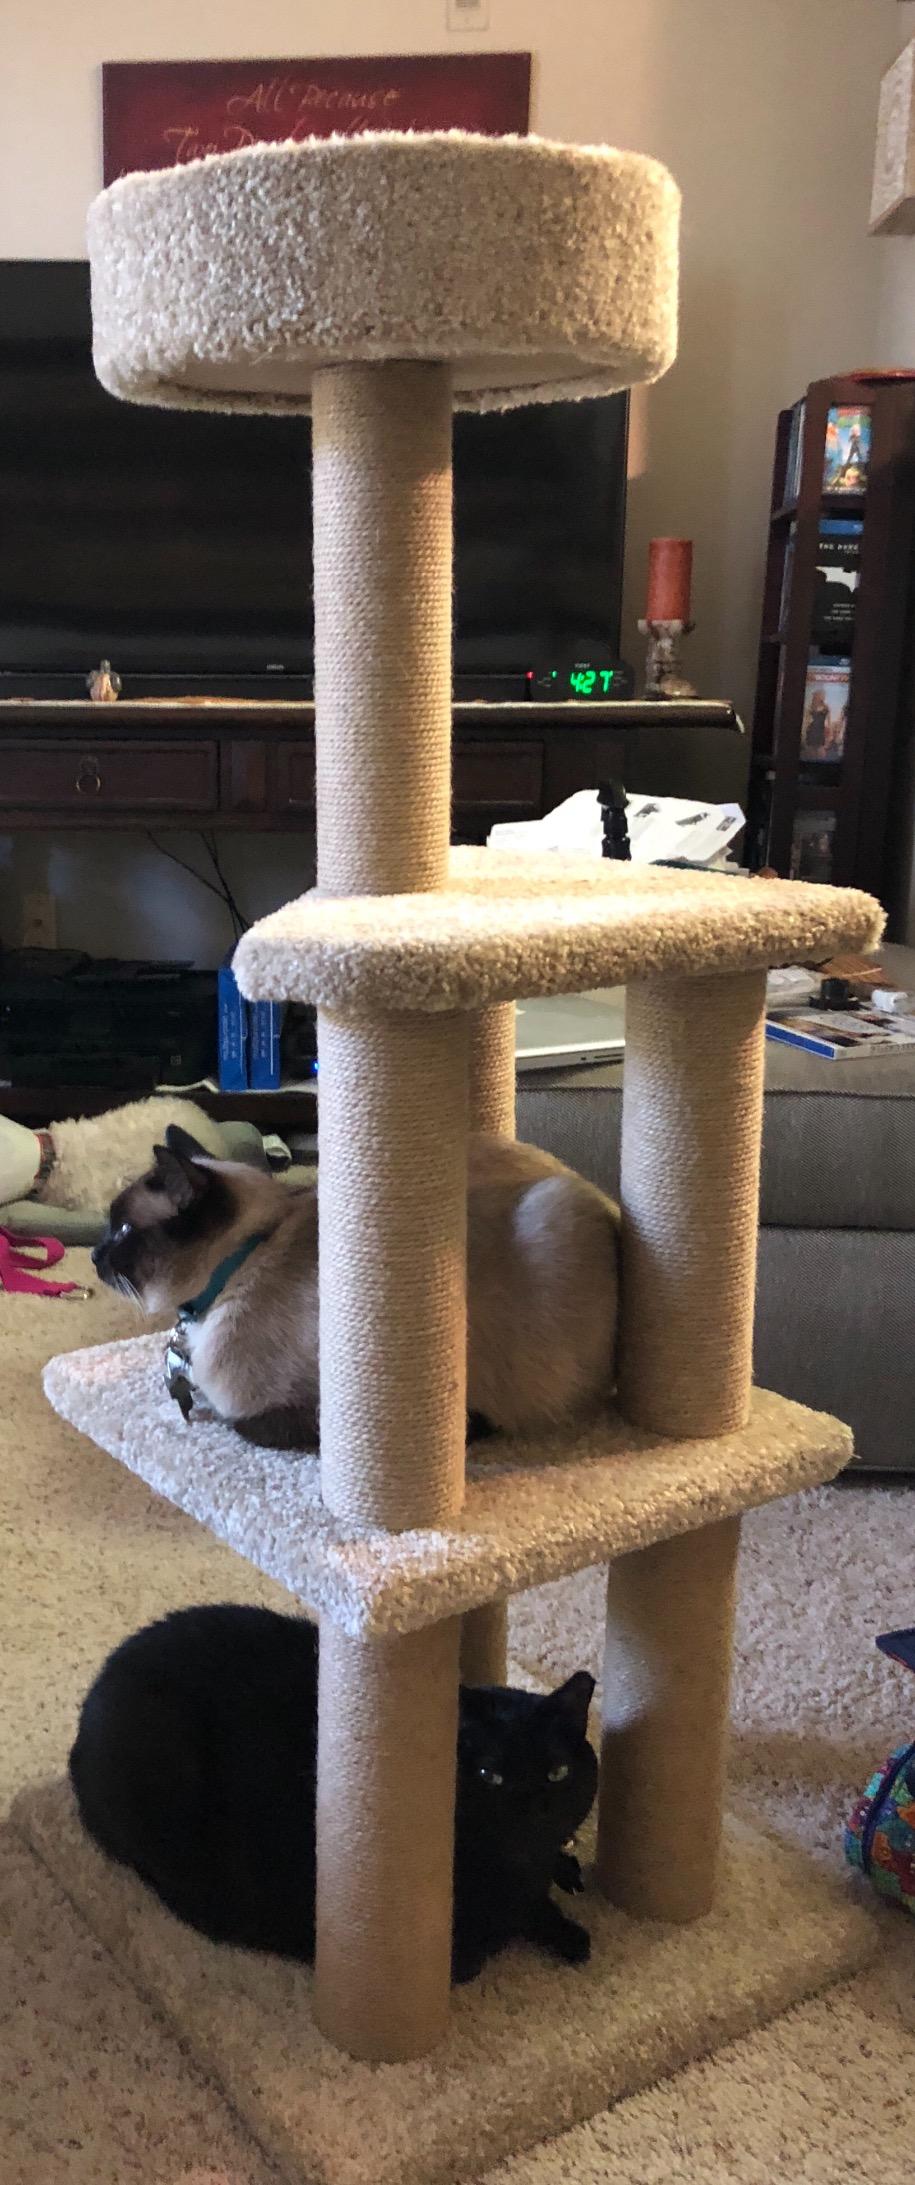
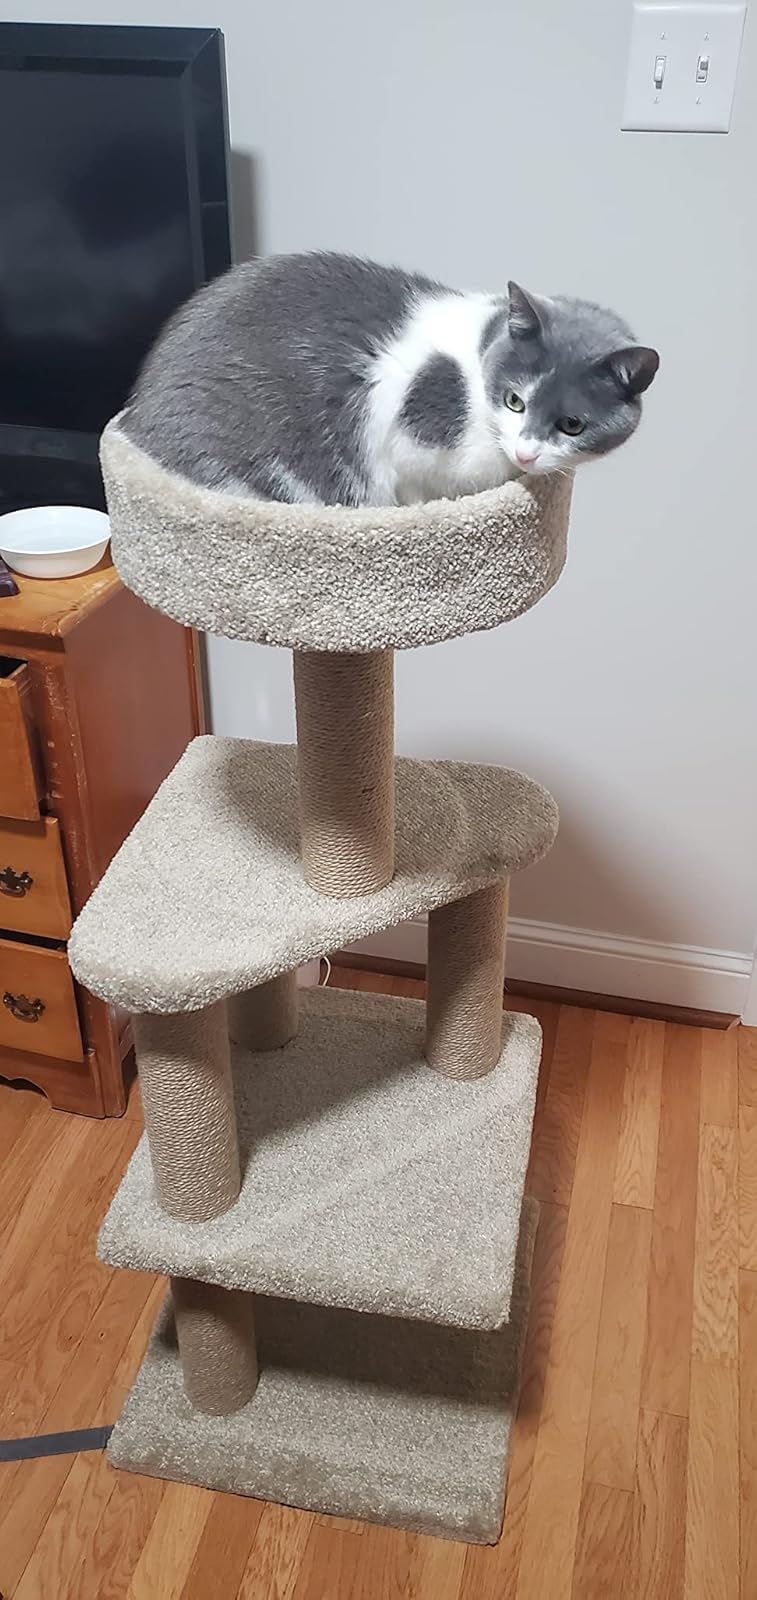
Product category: items_cat tree
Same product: yes